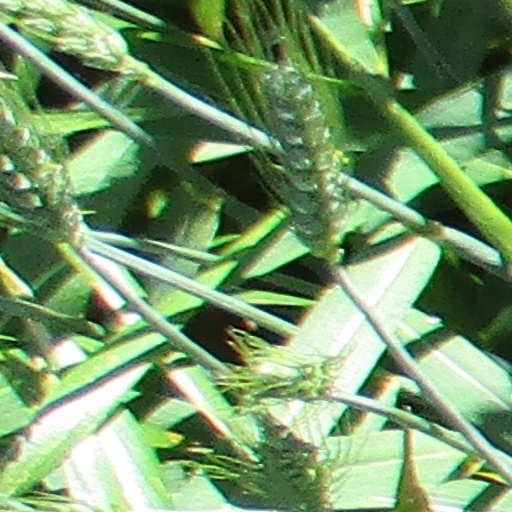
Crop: wheat